Hayedeh: Legendary Persian Diva

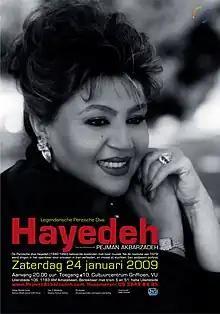
Premier Poster designed by Kamran Ashtary & Tori Egherman

Hayedeh: Legendary Persian Diva is a 2009 documentary film about the late Iranian iconic singer Hayedeh, made by the exiled musician and journalist Pejman Akbarzadeh in The Netherlands.